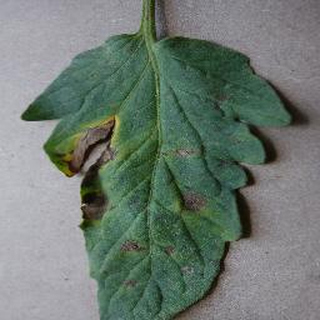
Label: tomato_early_blight